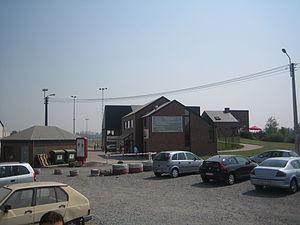
Le Futuro.
Le Futurosport est le centre d'entraînement et de formation du Royal Excel Mouscron, club de football de Division 1 basé à Mouscron.